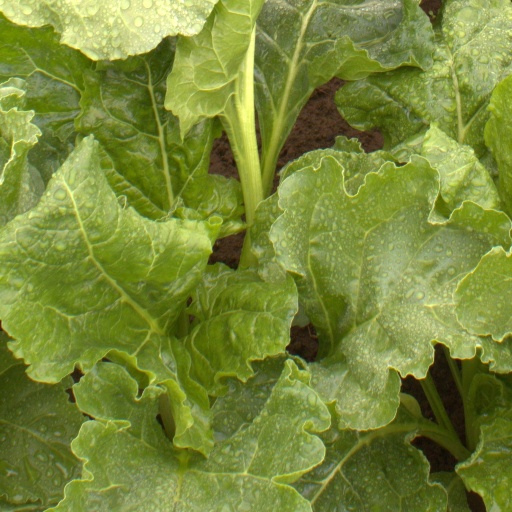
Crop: sugar beet